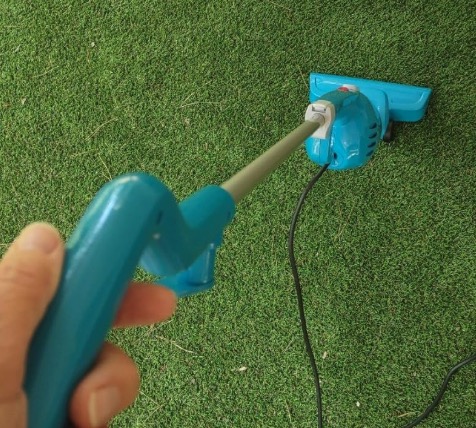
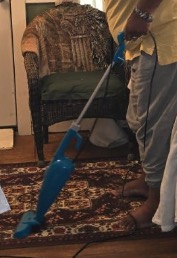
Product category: items_vacuum
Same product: yes